Lottie Louise Riekehof

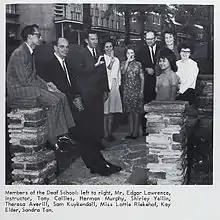
Lottie Riekehof 1962 at the Central Bible College, Springfield, Mo

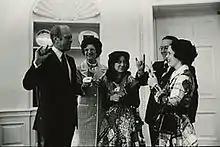
U.S. President Gerald Ford, Robert Griffin, Pamela Young, Ann Billington Bahl, Lottie Louise Riekehof in the Oval office, Apr.1976, presenting the sign language pin saying ""I love you""

Lottie Riekehof was born 1920 in Germany to Henry and Laura Riekehof, and was the oldest of four children. In 1923, Riekehof, with her parents and younger sister, Ruth, immigrated from Lage, North Rhine-Westphalia to Elizabeth, New Jersey. After settling, her two younger brothers Henry and Paul were born.